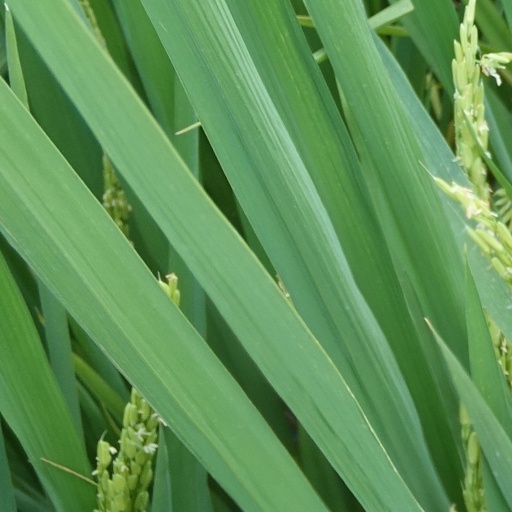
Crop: rice